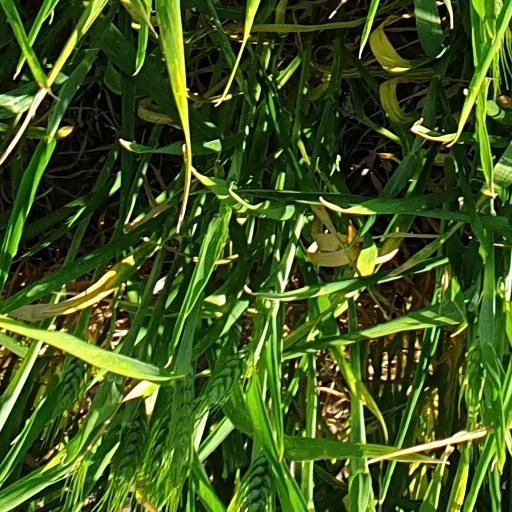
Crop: wheat